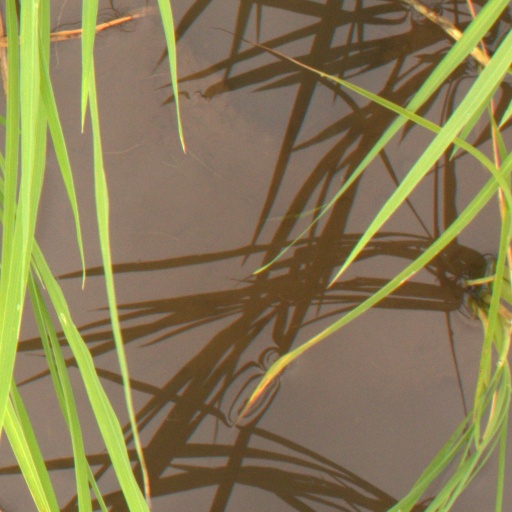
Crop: rice